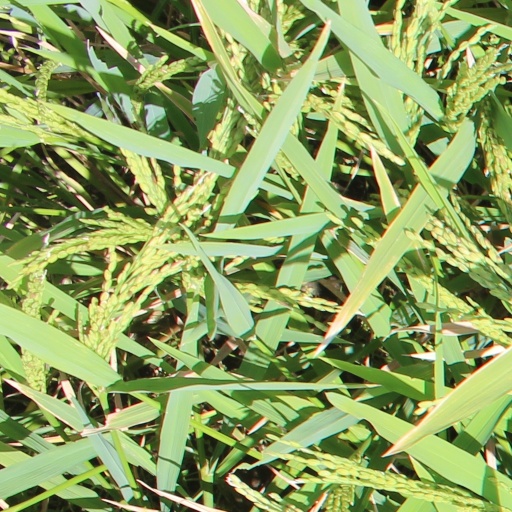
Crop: rice